Gillian Anderson

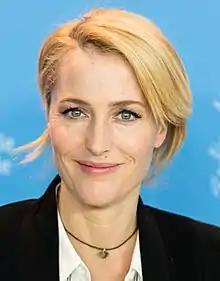
Anderson in 2017

Gillian Leigh Anderson, (born August 9, 1968) is an American actress. Her credits include the roles of FBI Special Agent Dana Scully in the series "The X-Files", ill-fated socialite Lily Bart in Terence Davies's film "The House of Mirth" (2000), DSU Stella Gibson in the BBC/RTÉ crime drama television series "The Fall", sex therapist Jean Milburn in the Netflix comedy-drama "Sex Education", and British Prime Minister Margaret Thatcher in the fourth season of Netflix drama series "The Crown". Among other honors, she has won two Primetime Emmy Awards, two Golden Globe Awards, and four Screen Actors Guild Awards. She has resided in London since 2002, after earlier years divided between the United Kingdom and the United States.